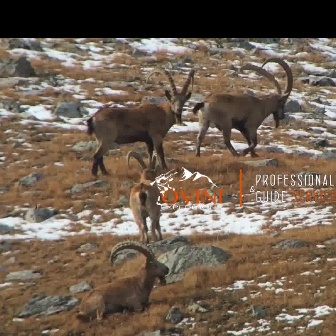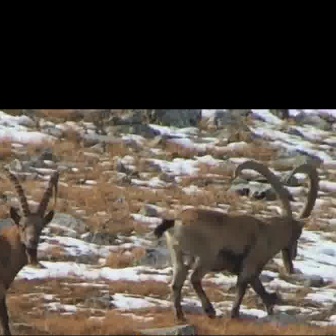
  Please identify the target specified by the bounding box [191,57,293,158] in the first image and locate it in the second image. Return the coordinates in [x_min,y_min,x_max,y_max] format.
Answer: [151,159,317,325]